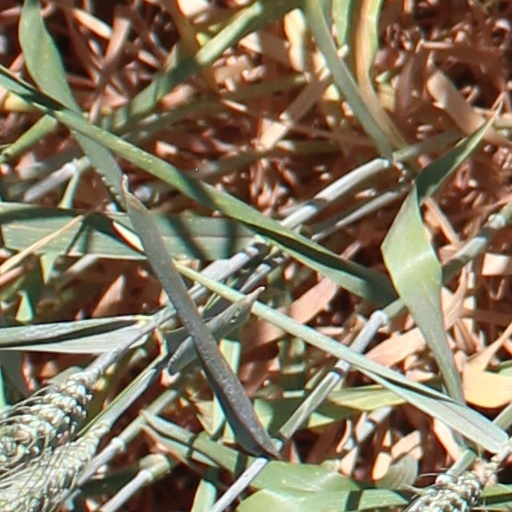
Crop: wheat